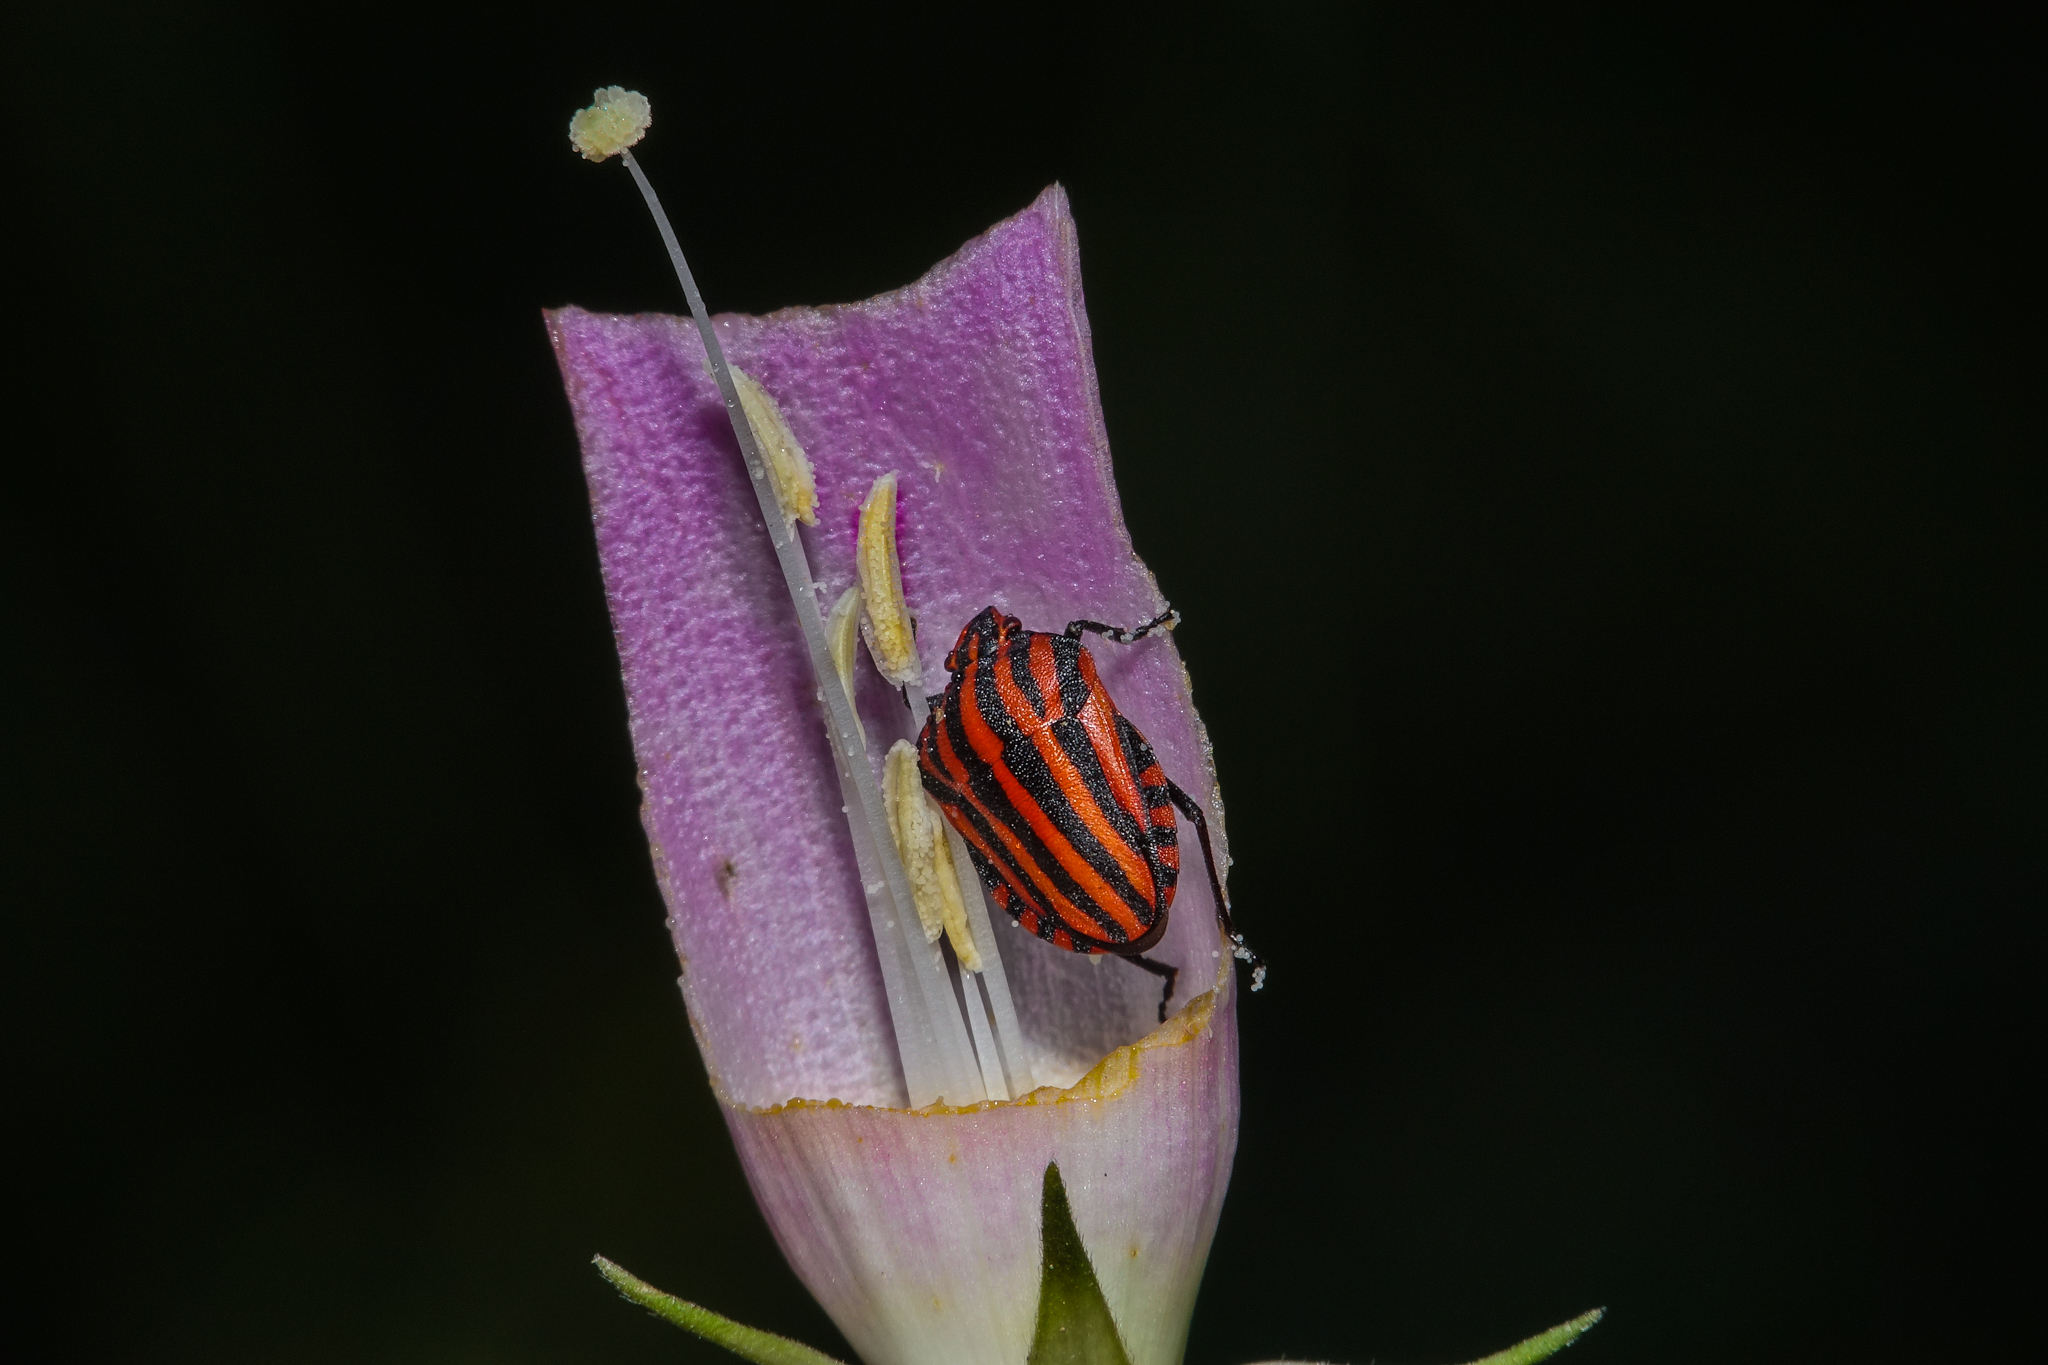
nature, plant, leaf, flower, petal, color, insect, macro, bug, yellow, pink, flora, close up, animals, naturaleza, chinche, ggl1, gaby1, xovesphoto, sonydscrx10iii, sonyrx10iii, rx10iii, rx10m3, animales, hoyapro1macro, hoyamacro, chincherayado, macro photography